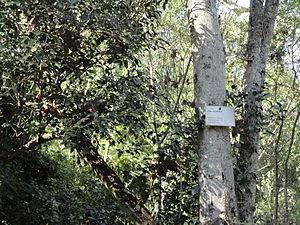
Olea woodiana, connu communément comme l’Olivier forestier ou Bois de fer noir, est un arbre africain appartenant à la famille des oliviers.